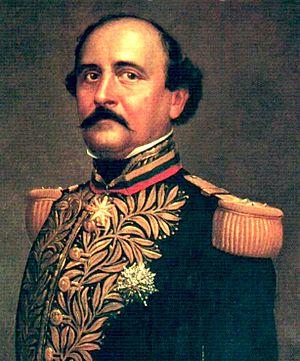
Liste chronologique des présidents de la République du Venezuela puis des présidents de la République bolivarienne du Venezuela.
Juan Crisóstomo Falcón Zavarce est un général et homme d'État vénézuélien, né à Jadacaquiva en Grande Colombie, aujourd'hui au Venezuela, le 27 janvier 1820 et mort à Fort-de-France le 29 avril 1870. Il est le 14ᵉ président du Venezuela du 15 juin 1863 au 25 avril 1868.